Moi International Sports Centre

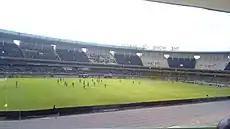
Interior of the stadium on a matchday

The Moi International Sports Centre (abbreviated as MISC, locally referred to as the Kasarani stadium) is a multi-purpose stadium in Kasarani, Kenya. It was built in 1987 for the All-Africa Games held in Nairobi. The facilities include a 55,000-seat stadium with a running track and a pitch used for football and rugby union, a competition size swimming pool, an indoor arena and a 108-bed capacity hotel. The stadium is located at above sea level in altitude.